Axel Rosenkrantz

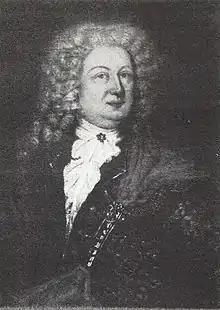

Axel Rosenkrantz was born in Kvinnherad on 12 December 1670 to baron Ludvig Rosenkrantz and Karen Mowat. He was married to Anne Godtzen from 1709.